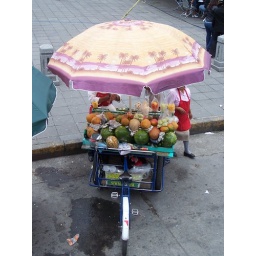
This picture shows a street vendor in Mexico City with a colorful umbrella and fruits for sale!